St. Peter's Church (Staten Island)

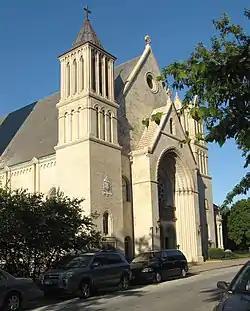
53 St Marks Place

The Church of St. Peter is a parish church under the authority of the Roman Catholic Archdiocese of New York, located in Staten Island, New York City in the neighborhood of New Brighton. St. Peter's is the oldest of the 36 Roman Catholic parishes on Staten Island, having been established in 1839, before the second-oldest St. Mary's (1852) and the third-oldest St. Joseph's (1855).